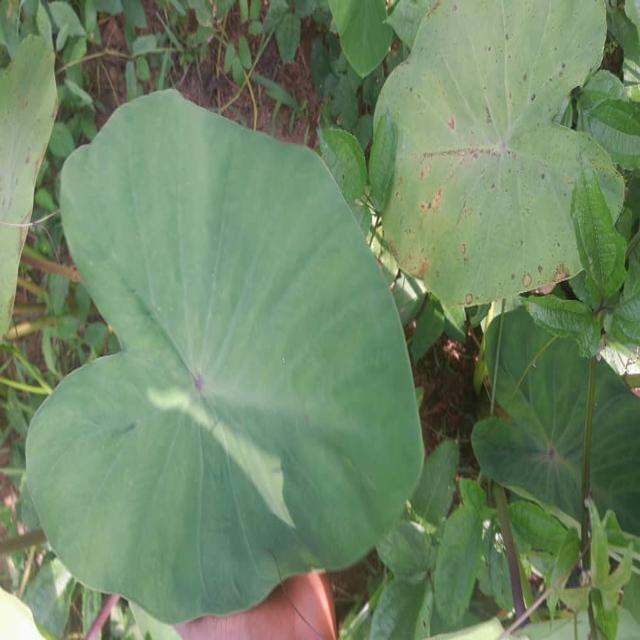
Label: Healthy